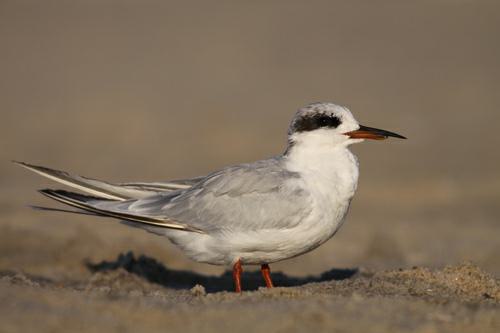
A photo of a forsters tern